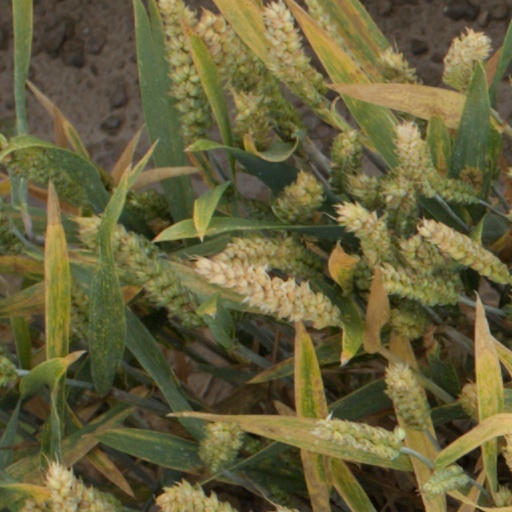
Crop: wheat